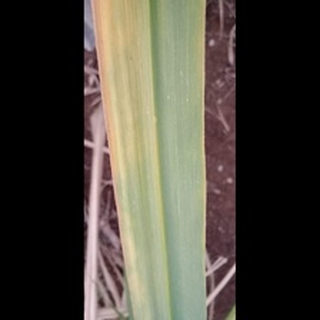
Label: sugarcane_yellow_leaf_disease